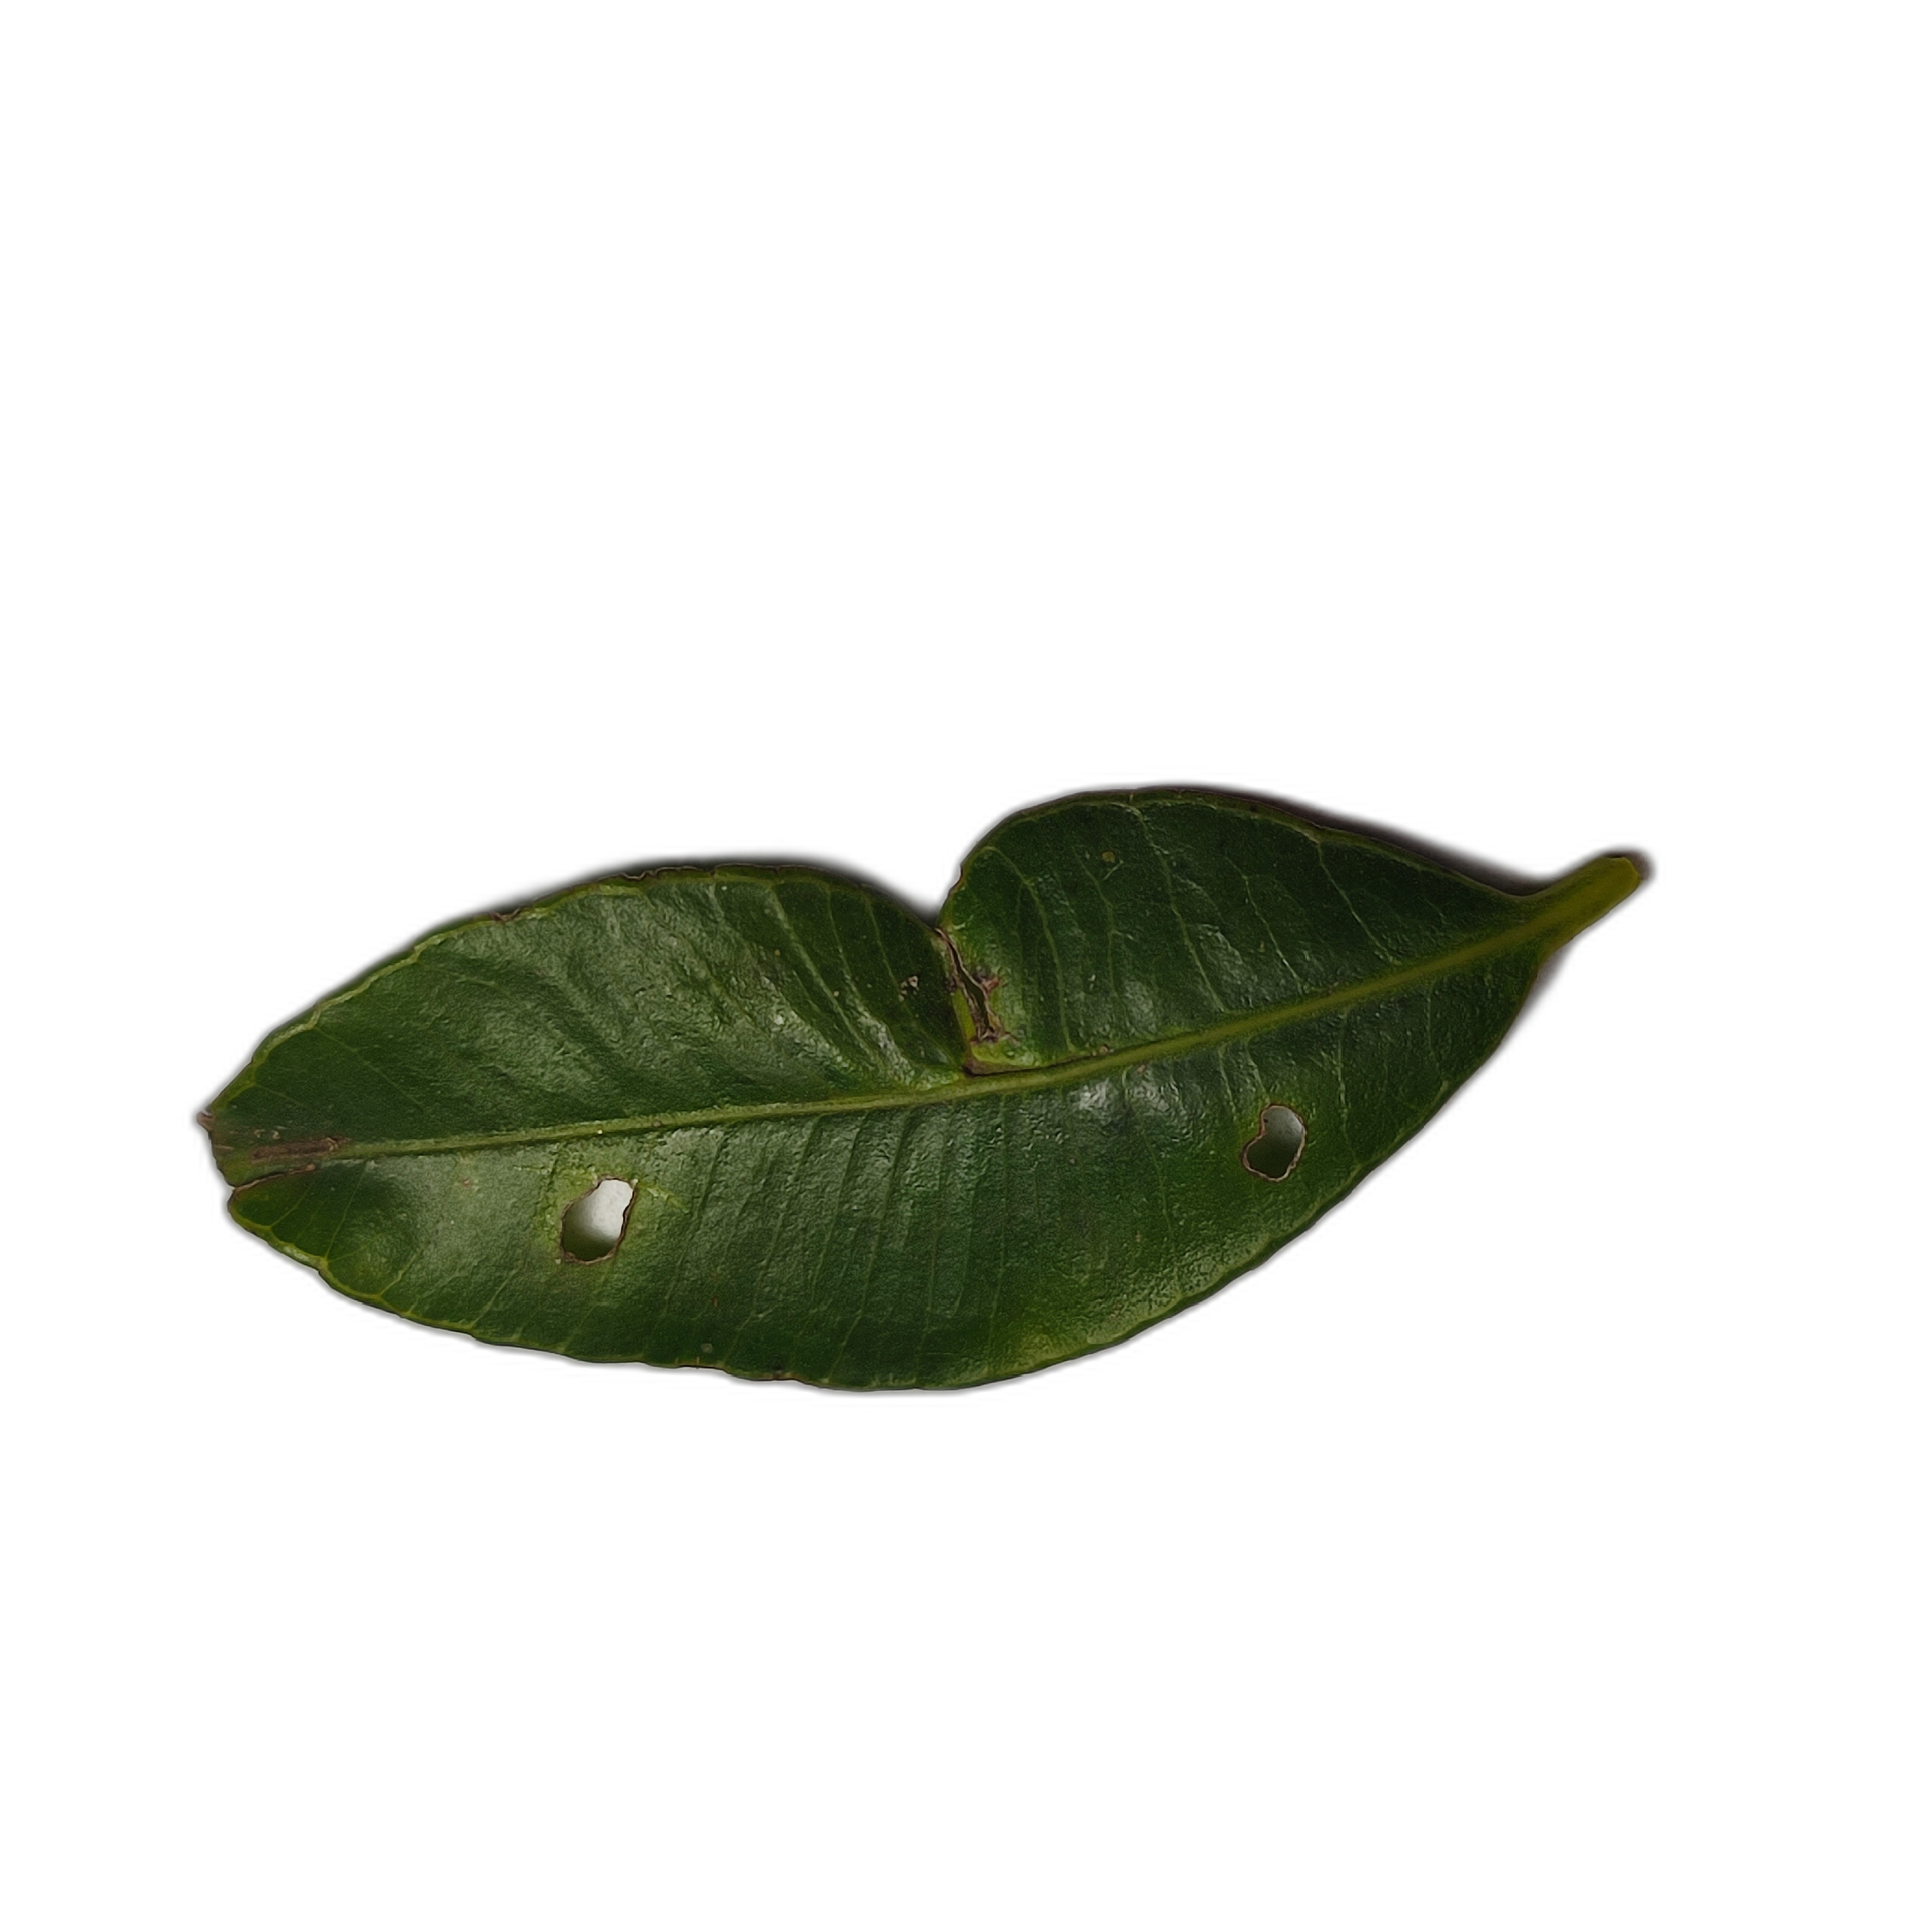
Label: not_healthy